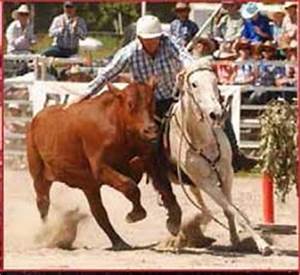
Label: horse